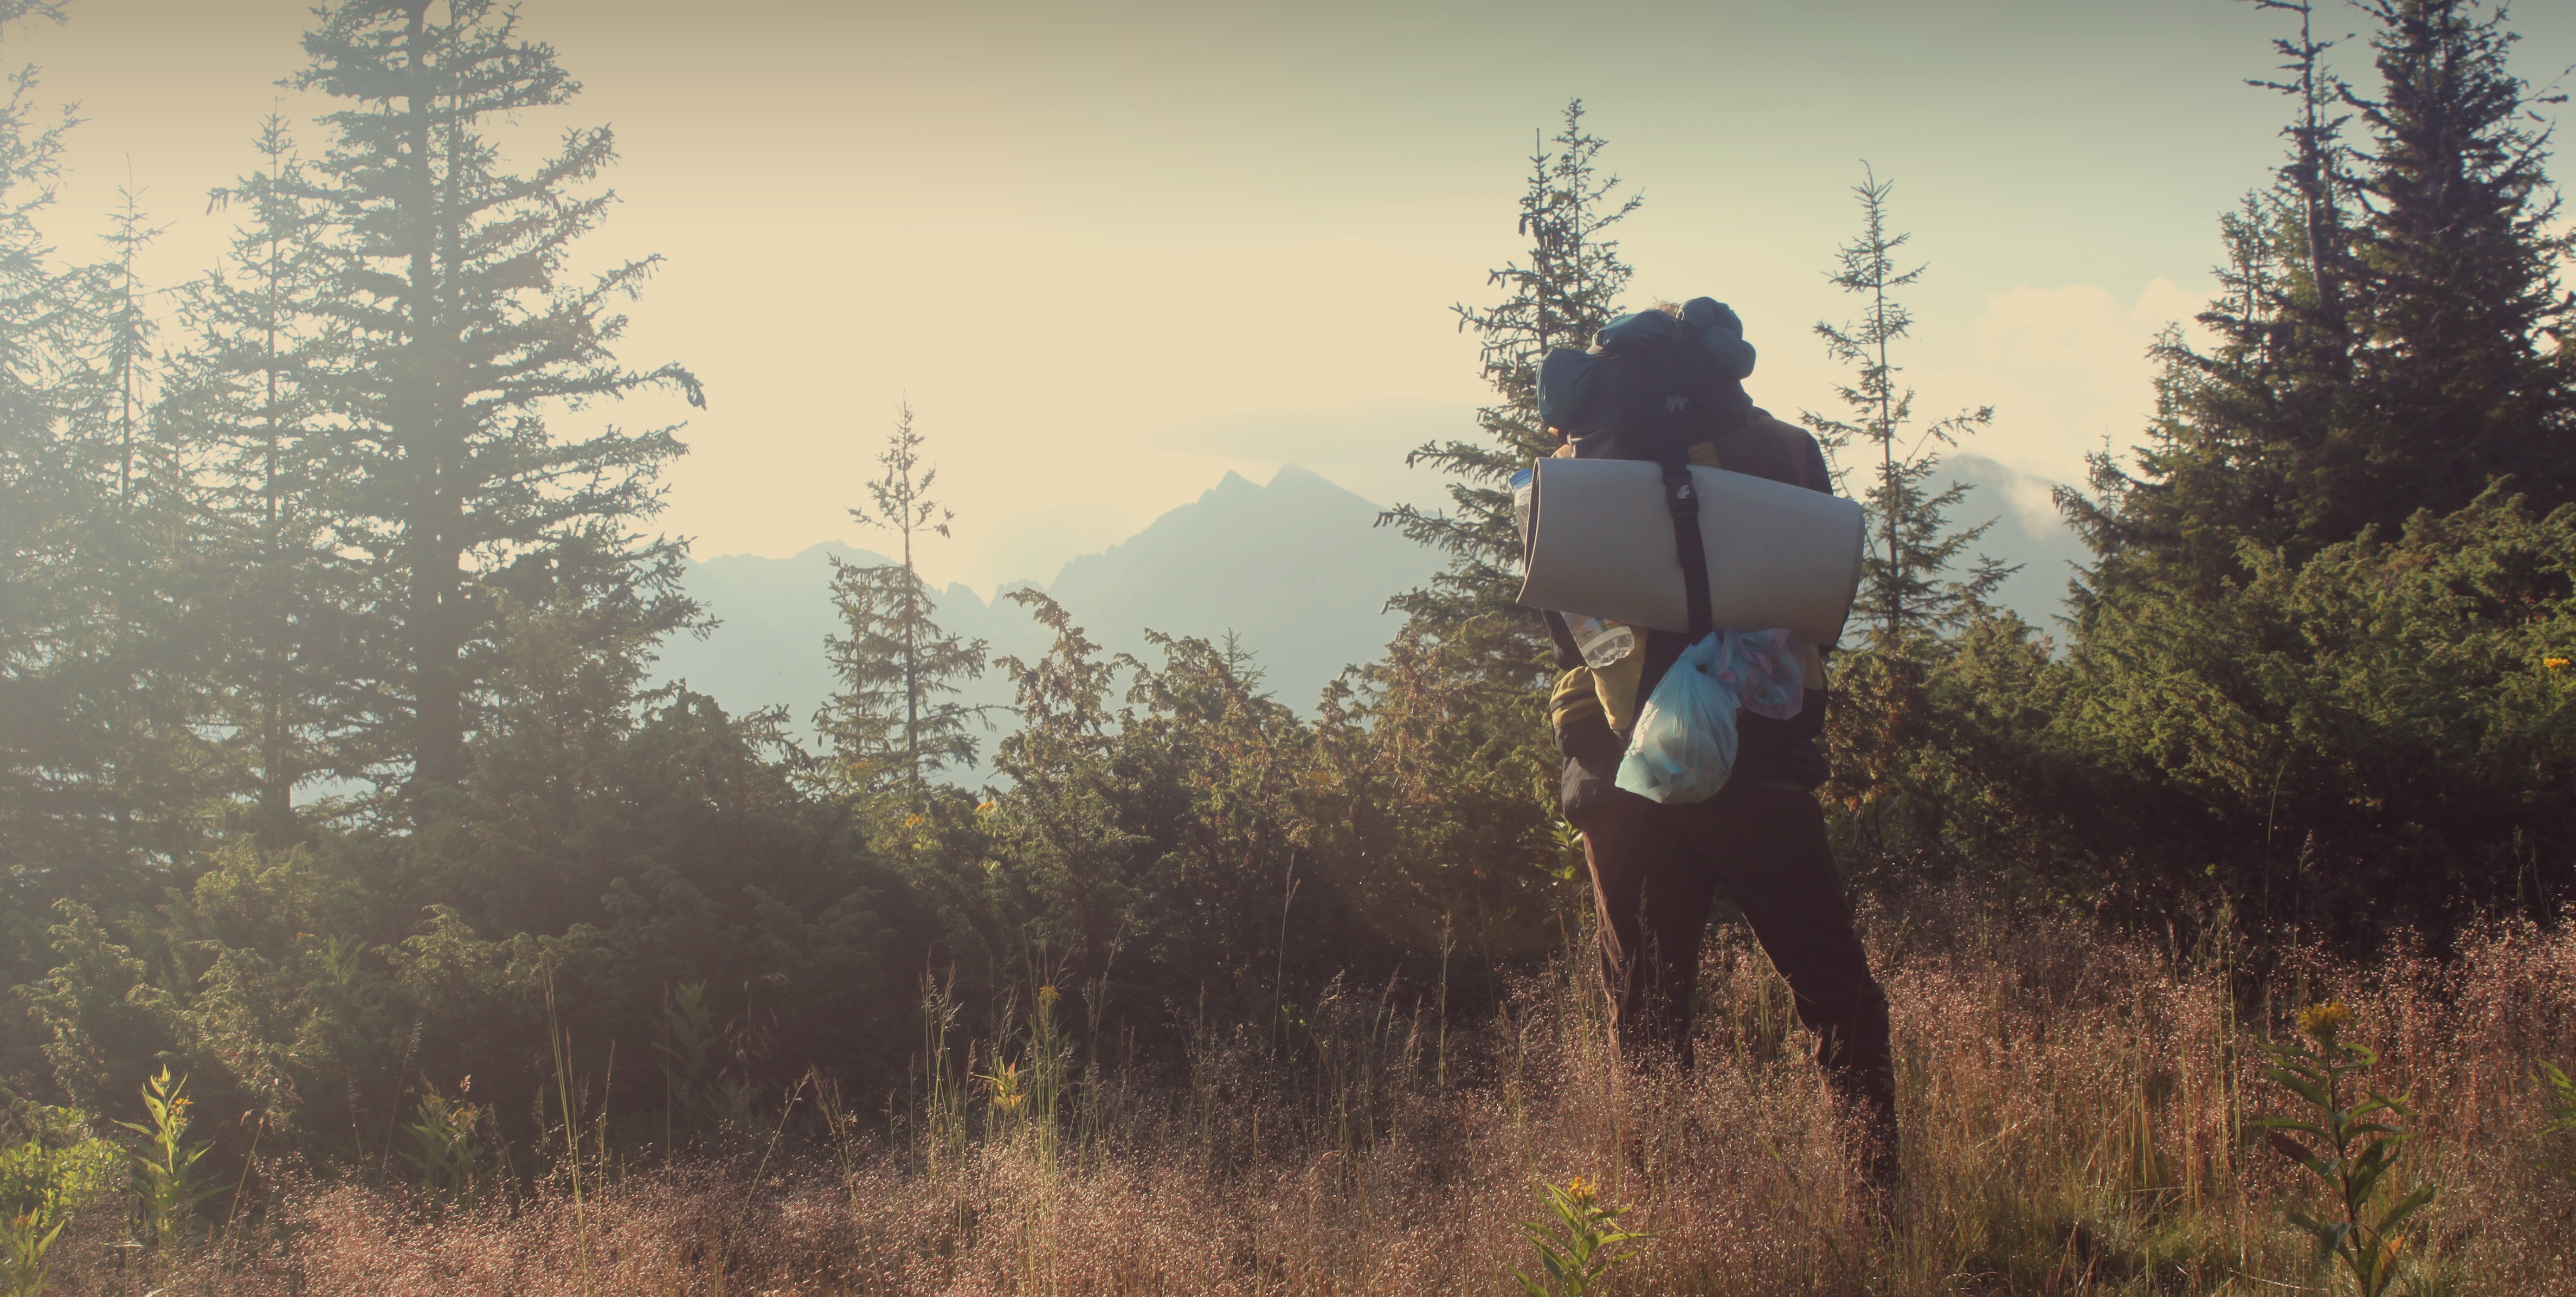
tree, nature, forest, wilderness, walking, hiking, morning, adventure, backpack, hiker, hike, autumn, trip, sleeping bag, outdoors, outside, backpacking, wanderlust, atmospheric phenomenon